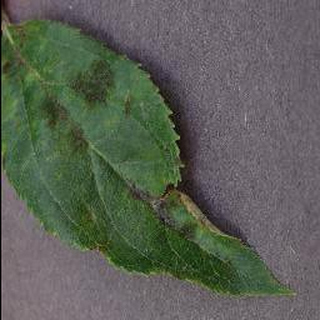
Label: apple_apple_scab